Henry Jayasena

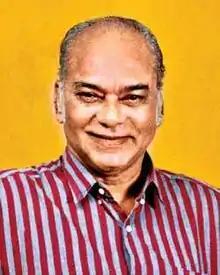

Kala Keerthi Dr Bastian Koralage Henry Rudrigo Jayasena (born 6 July 1931 – died 11 November 2009 as Sinhala: හෙන්රි ජයසේන), popularly known as Henry Jayasena, was an actor in Sri Lankan cinema, theater and television. With a career spanning more than four decades, Jayasena is considered one of the best dramatists in Sri Lankan drama.